Japan Rail Pass

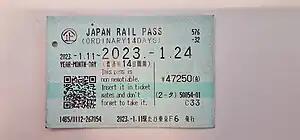
An ordinary Japan Rail Pass issued in January 2023, valid for 14 days

The , also called the JR Pass, is a rail pass sold by the Japan Railways Group exclusively for overseas visitors. It is valid for travel on all major forms of transportation provided by the JR Group in Japan, with a few exceptions. The pass is designed to stimulate travel and tourism throughout the country. It is cost effective only for long-distance travel, particularly by bullet train. Its use is limited within larger cities, as private operators generally do not accept it.